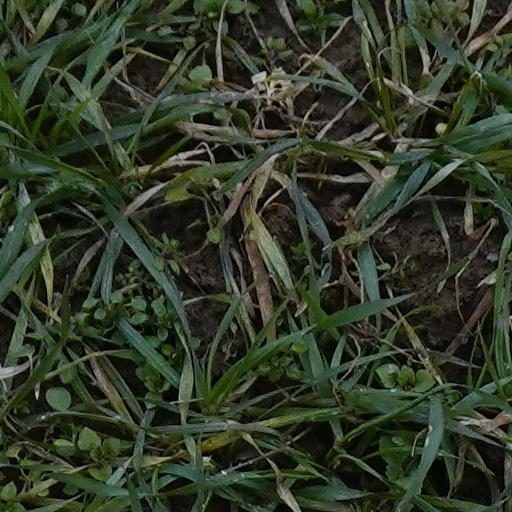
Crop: wheat